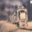
Label: train